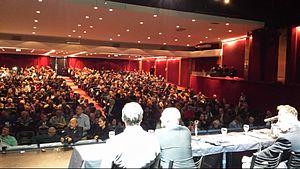
Buenos Aires [bɥenɔz‿ɛʁ] est la capitale et la ville la plus importante de l'Argentine. Les projections pour 2015 établies en 2005 estiment la population de la ville à 3 090 900 habitants. Son agglomération urbaine, le Grand Buenos Aires, compte 14 500 000 habitants. Les habitants sont appelés « Portègnes » ou « Buenos-Airiens », nom aussi donné aux habitants de la province de Buenos Aires dont ne fait pas partie la capitale fédérale. Ils sont pour la plupart d’origine espagnole ou italienne et la religion prépondérante est le catholicisme.
Juillet 2014 est le 7ᵉ mois de l'année 2014.